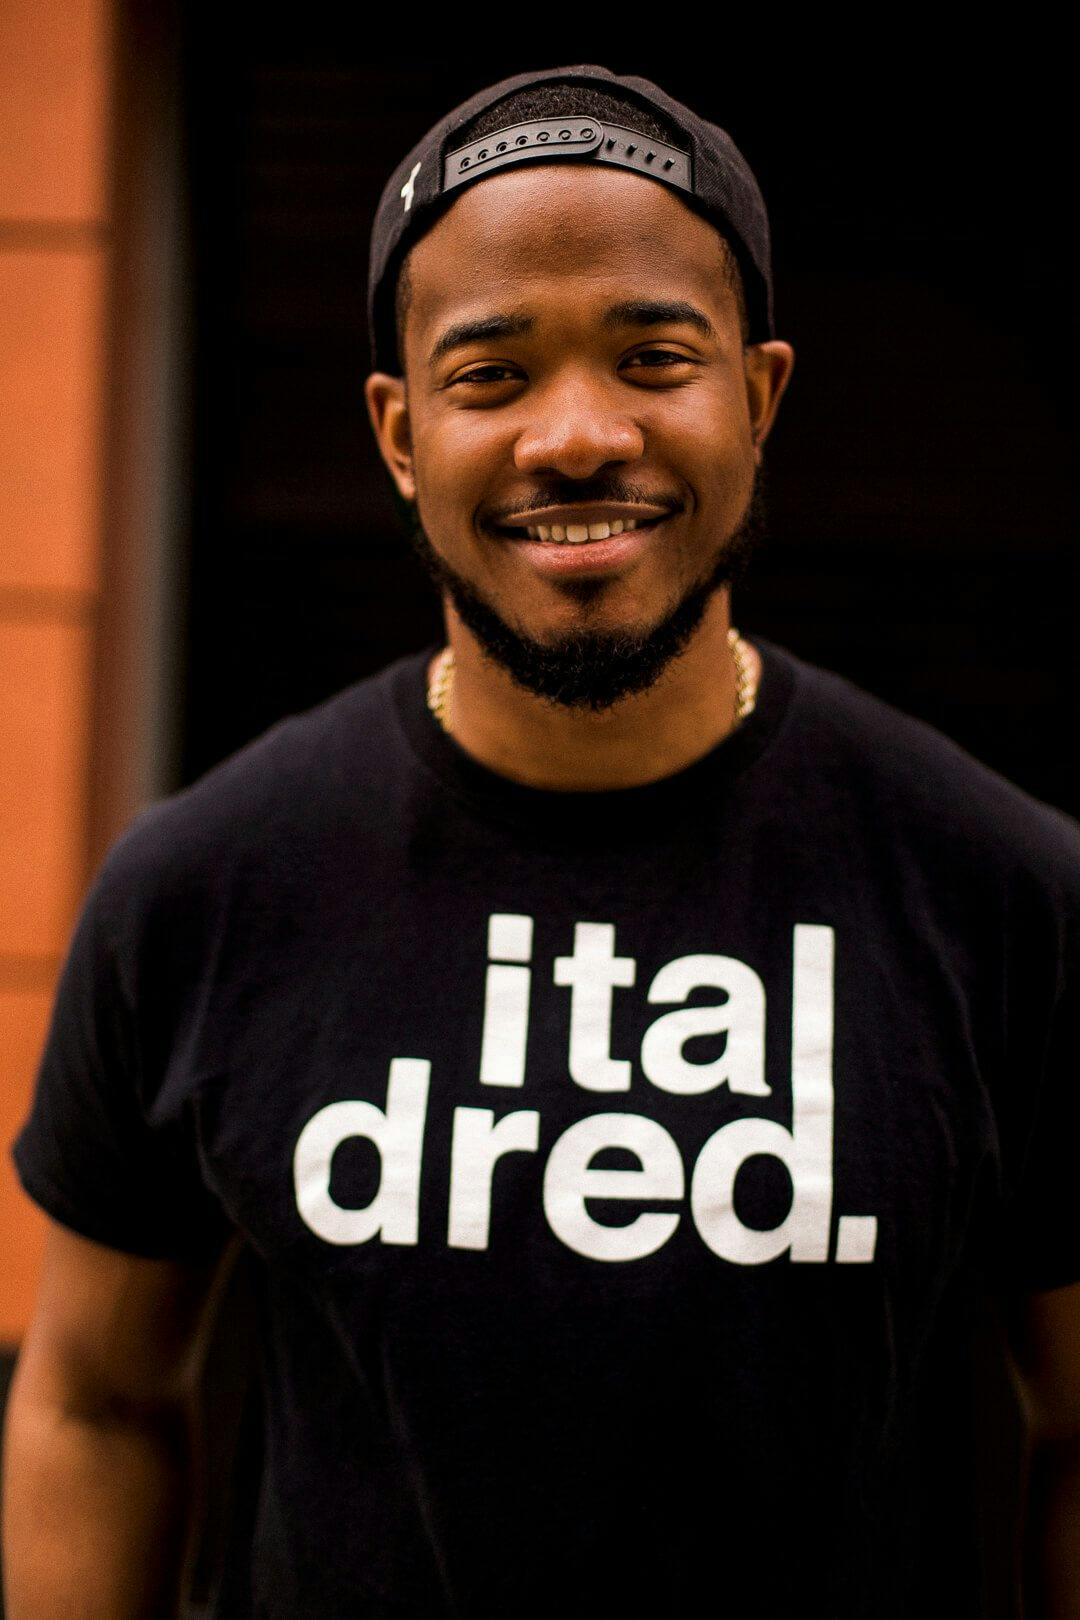
Gender: men